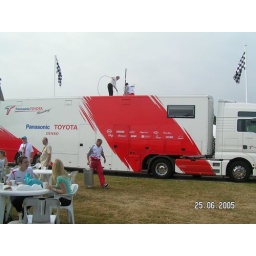
Lauren & Simon at table by Toyota truck